Kim Hye-jun

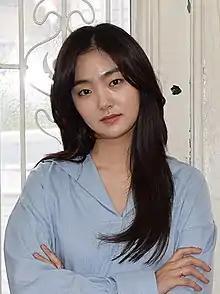

She landed her first role in a feature film in "After Spring". In 2018, Kim was cast as one of the main characters in Netflix Original series "Kingdom", portraying the unusual character of an ambitious teenage queen who is expecting the heir of the throne. In late 2018, she reunited with Bae Doona in the TV series "Matrimonial Chaos", playing Bae's younger sister. Although Kim's acting in "Kingdom" was criticized by some viewers who would find it inconsistent with the much codified period piece genre, she was praised just a few months later for her performance as one of the leads in "Another Child", the directorial debut of Kim Yoon-seok.